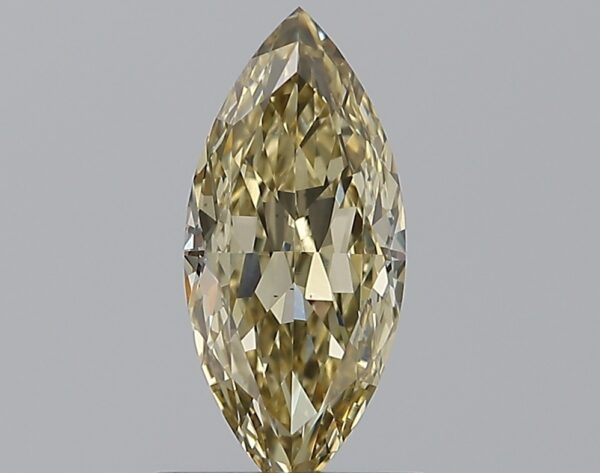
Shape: marquise
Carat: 0.81
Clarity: VS2
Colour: FANCY
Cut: GD
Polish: EX
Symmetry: VG
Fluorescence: N
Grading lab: GIA
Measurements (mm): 9.9 x 4.44 x 2.61